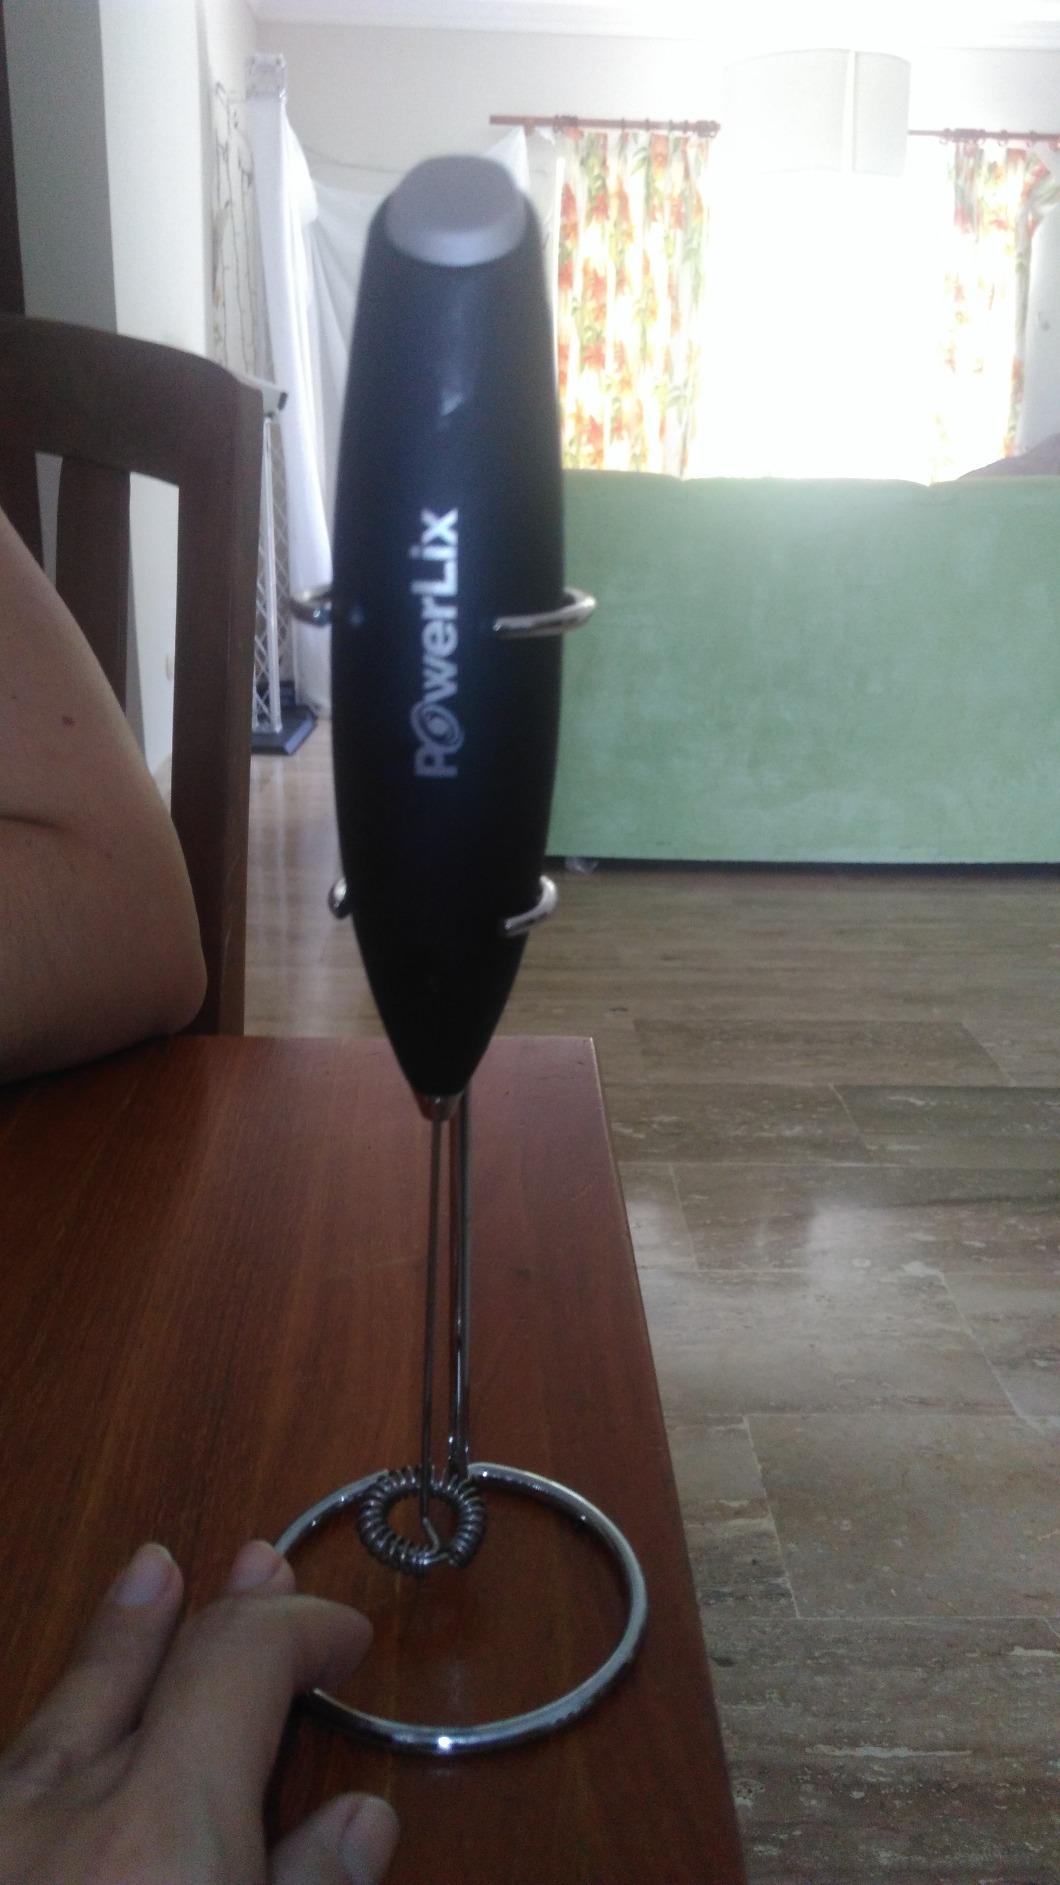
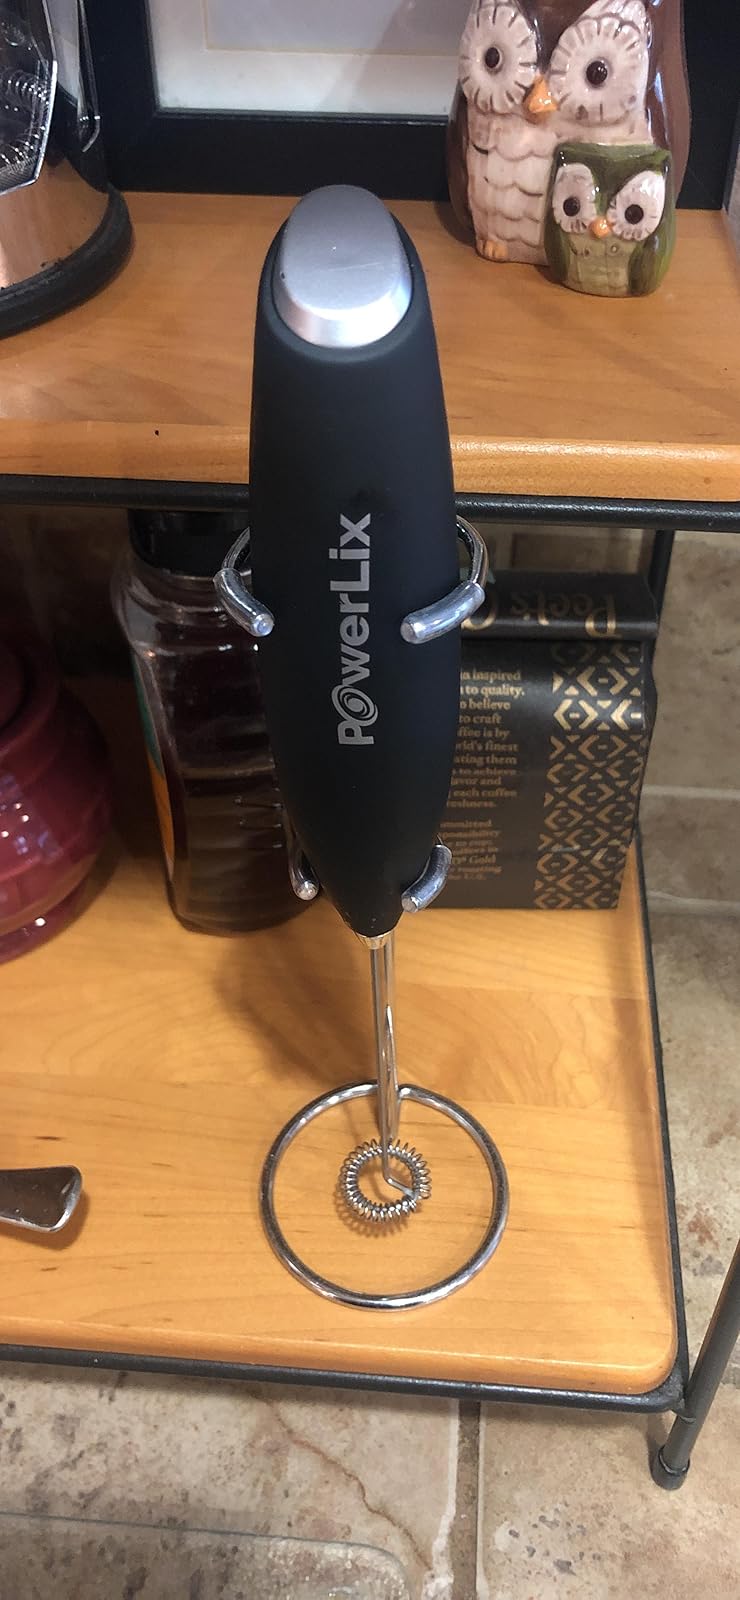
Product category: items_mixer
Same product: yes